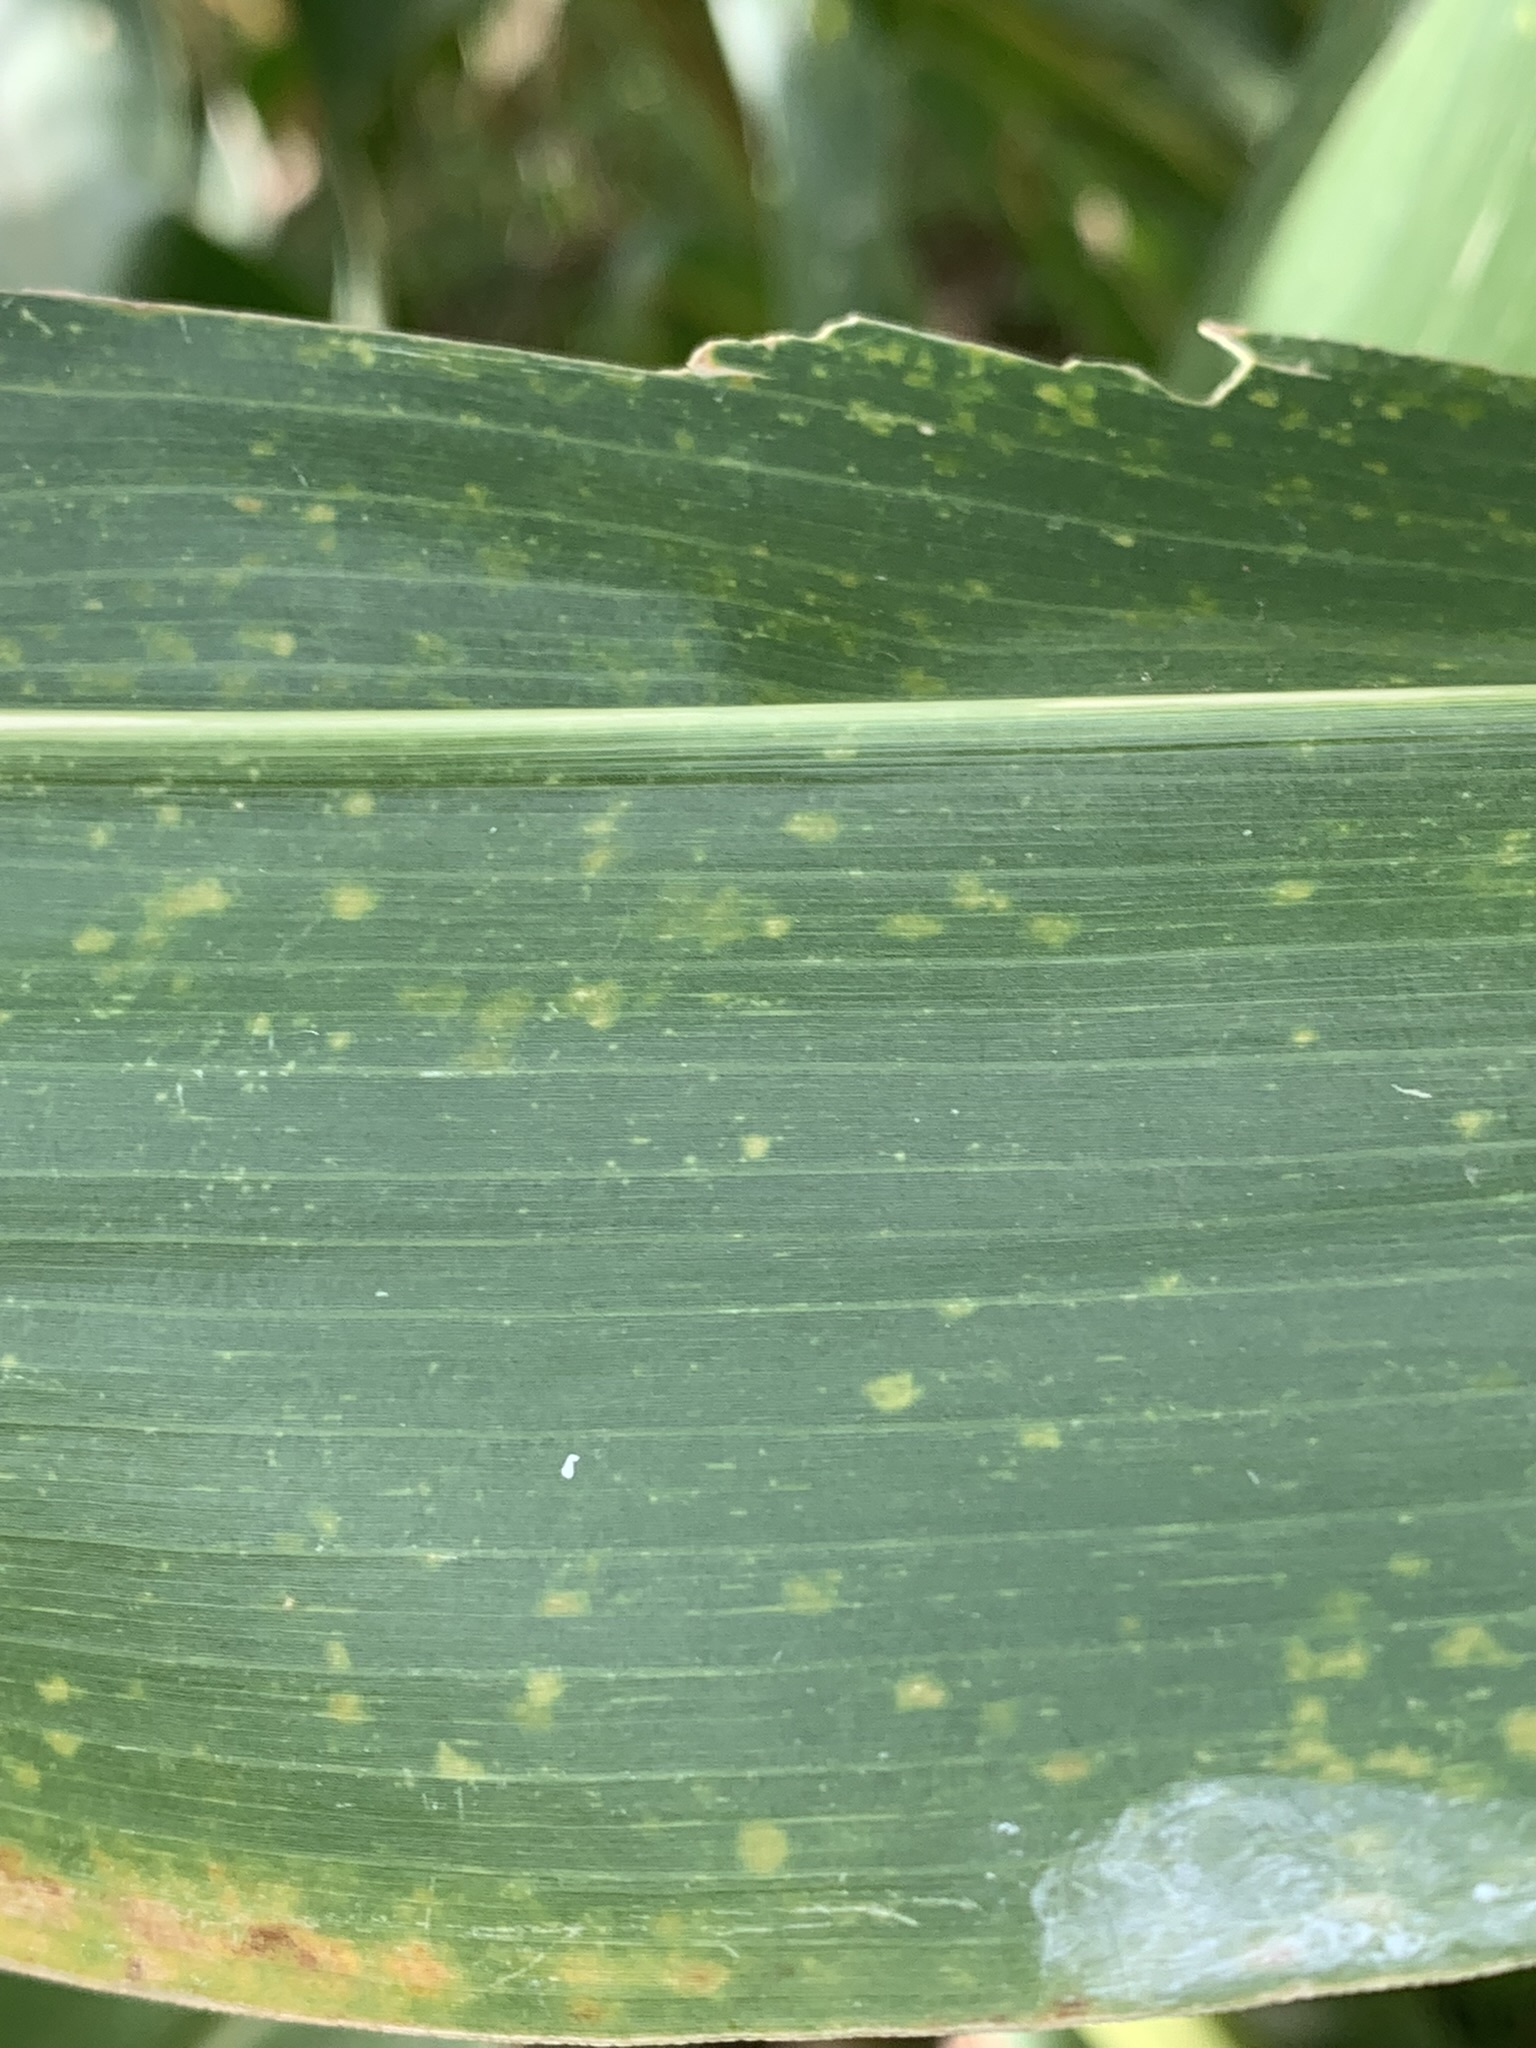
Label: MLN